Preston North End F.C.

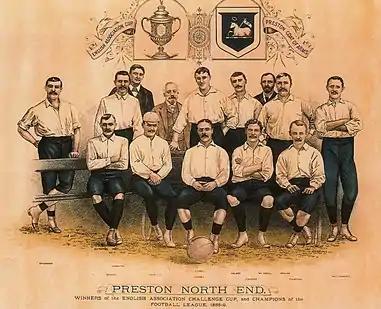
illustration of the 1888–89 Preston North End, the first Football League champions, subsequently doing 'The Double

In 1888–89, Preston became the first league champions and the first winners of "The Double", becoming the only team to date to go throughout an entire season unbeaten in both the league and FA Cup – winning the FA Cup without conceding a goal. The team did so with a majority of their team being made up of Scottish players (the Scotch Professors). In a contribution to Paul Agnew's 1989 biography of Tom Finney, the player himself wrote: "The club has long been known as Proud Preston, and the Old Invincibles of the previous century set some incredible standards". The author wrote elsewhere: "...and that team became immortalised as the 'Old Invincibles'". Other sources call the team "The Invincibles" and both versions of the nickname have been used. In his autobiography, Finney wrote: "The championship stayed with North End — by now tagged the Old Invincibles — the following year, but runners-up spot had to suffice for the next three seasons". As Finney said, Preston were league champions again in 1889–90, but have not won the title since. In total, they have been league runners-up six times, including the three consecutive seasons from 1890-91 to 1892–93, and twice in the 1950s when Finney was playing. The club's last major trophy win was in the 1938 FA Cup Final when they defeated Huddersfield Town 1–0 and the team included Bill Shankly, Andy Beattie and goalscorer George Mutch.